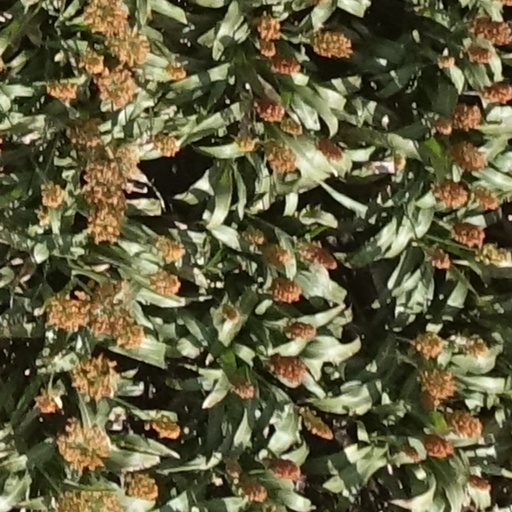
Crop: sorghum